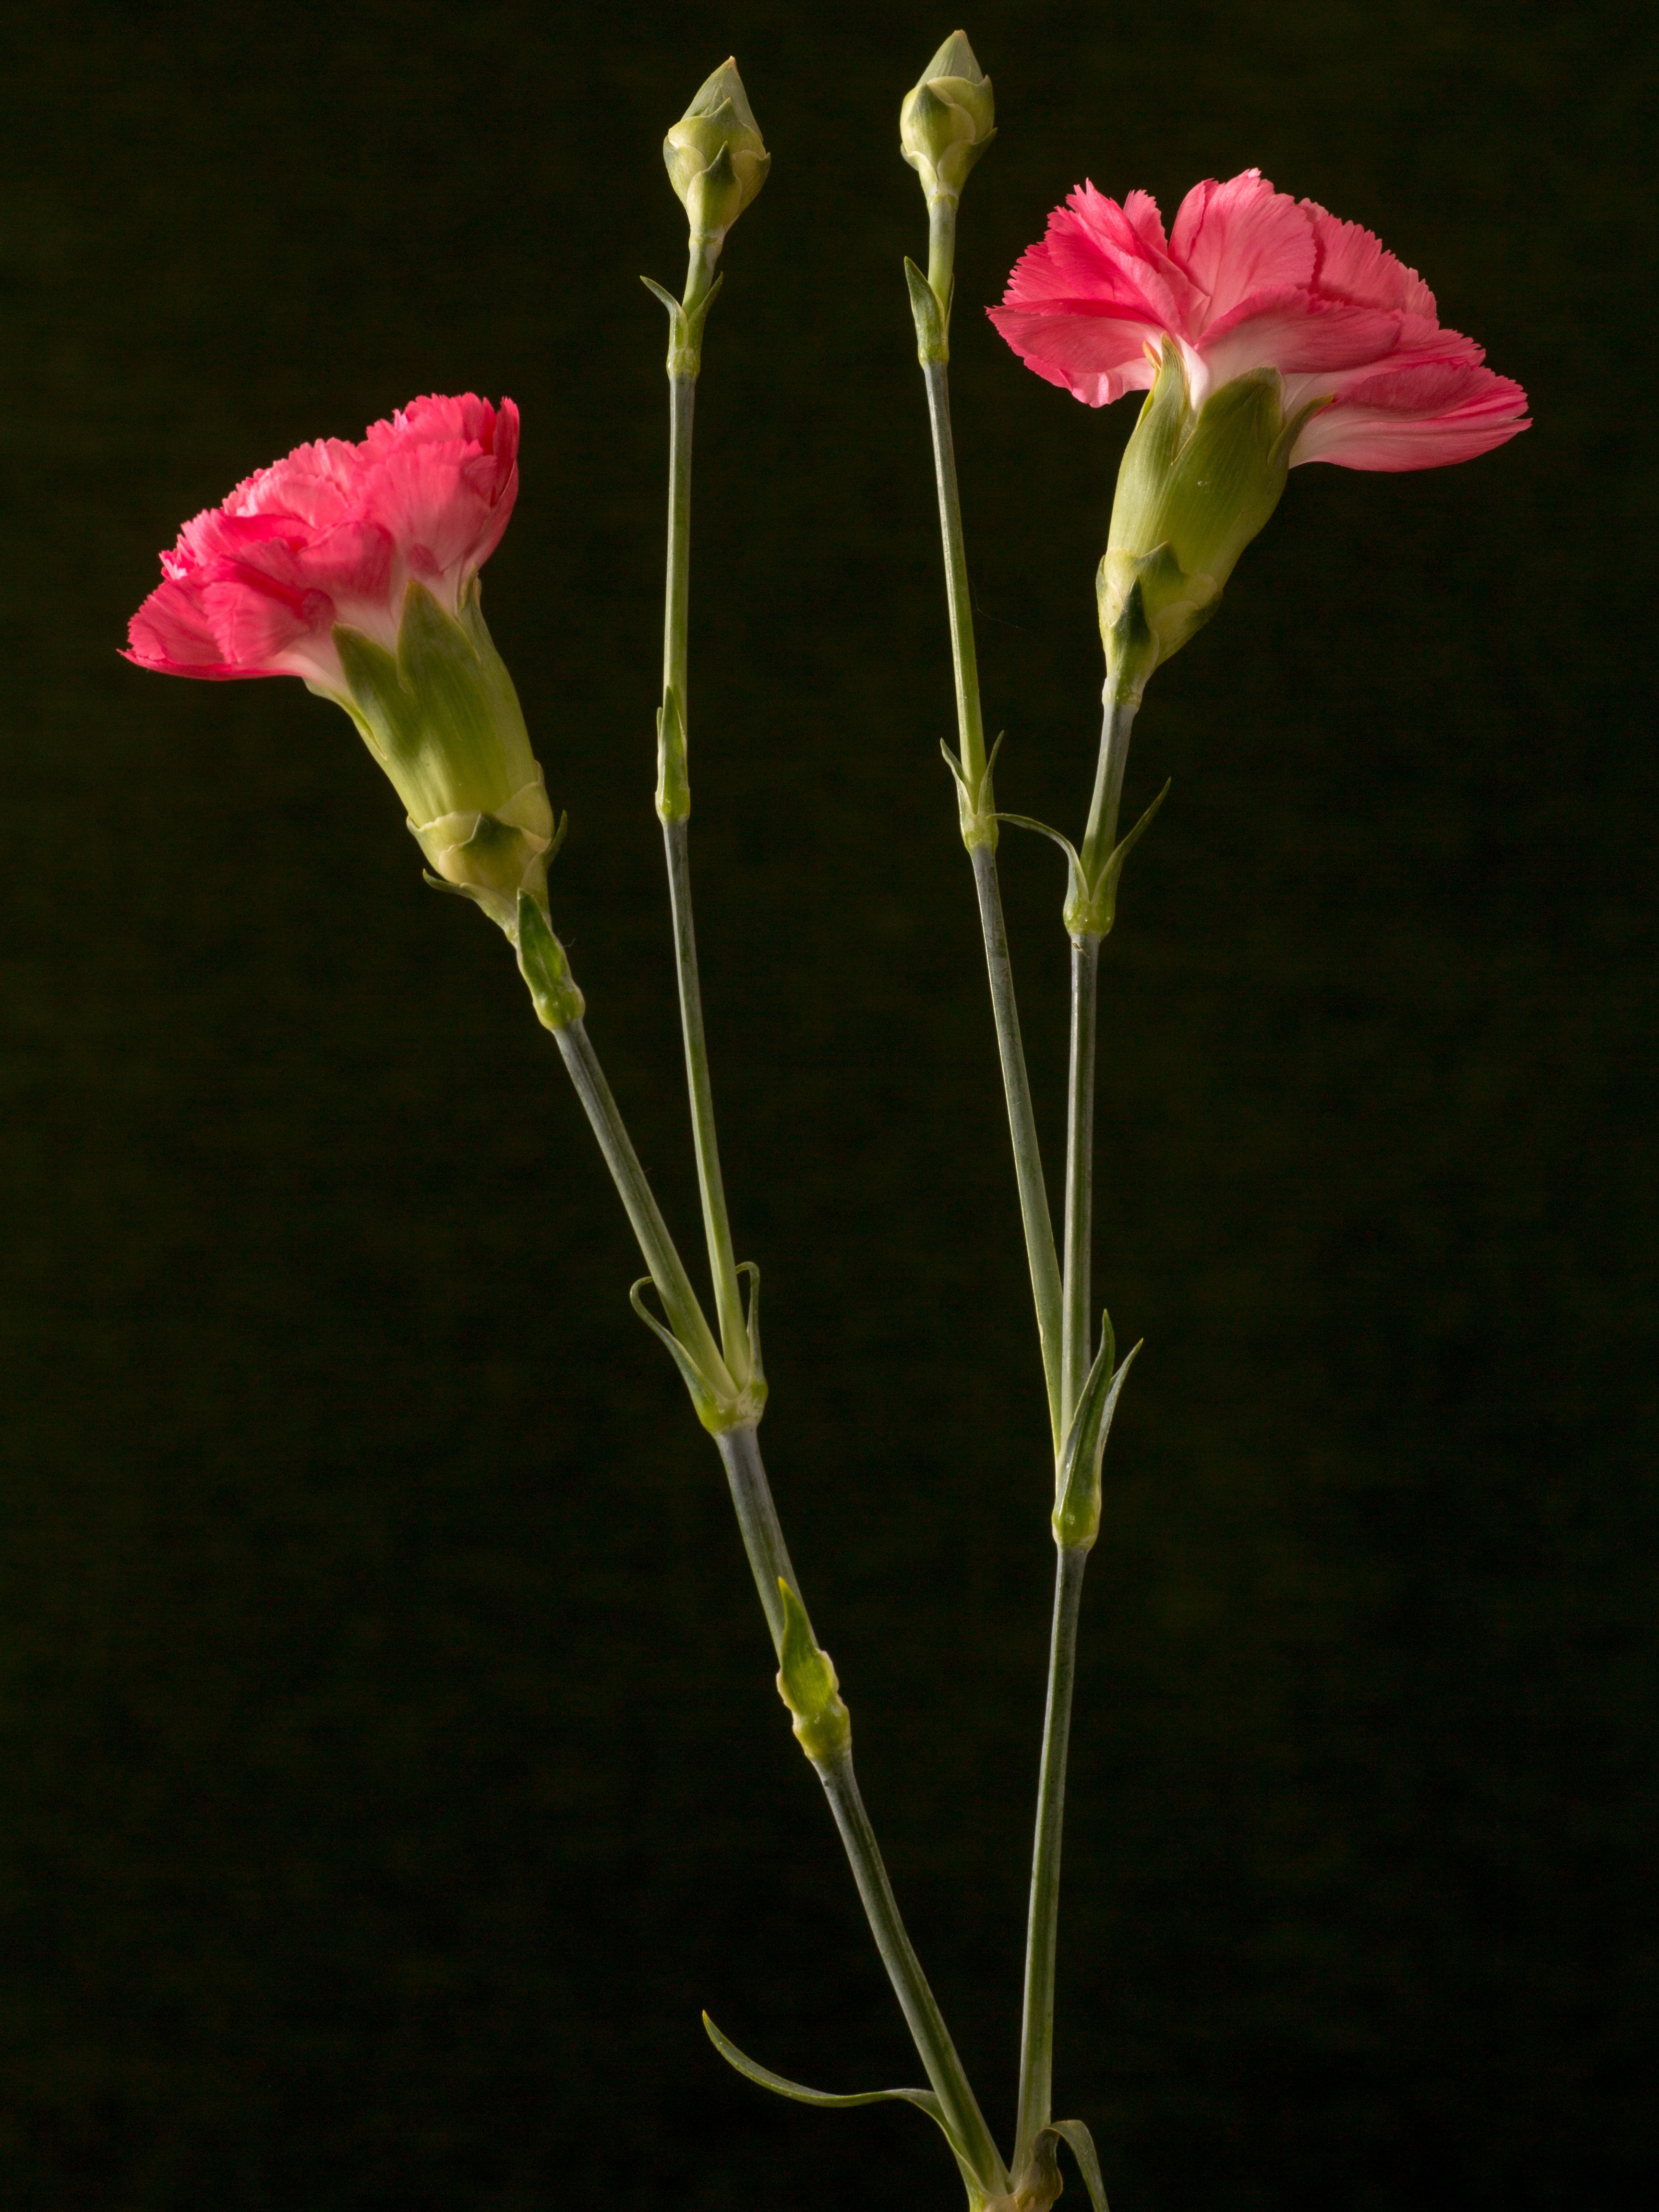
plant, flower, petal, red, macro, botany, flora, carnation, floristry, ornamental plant, flowering plant, plant stem, land plant